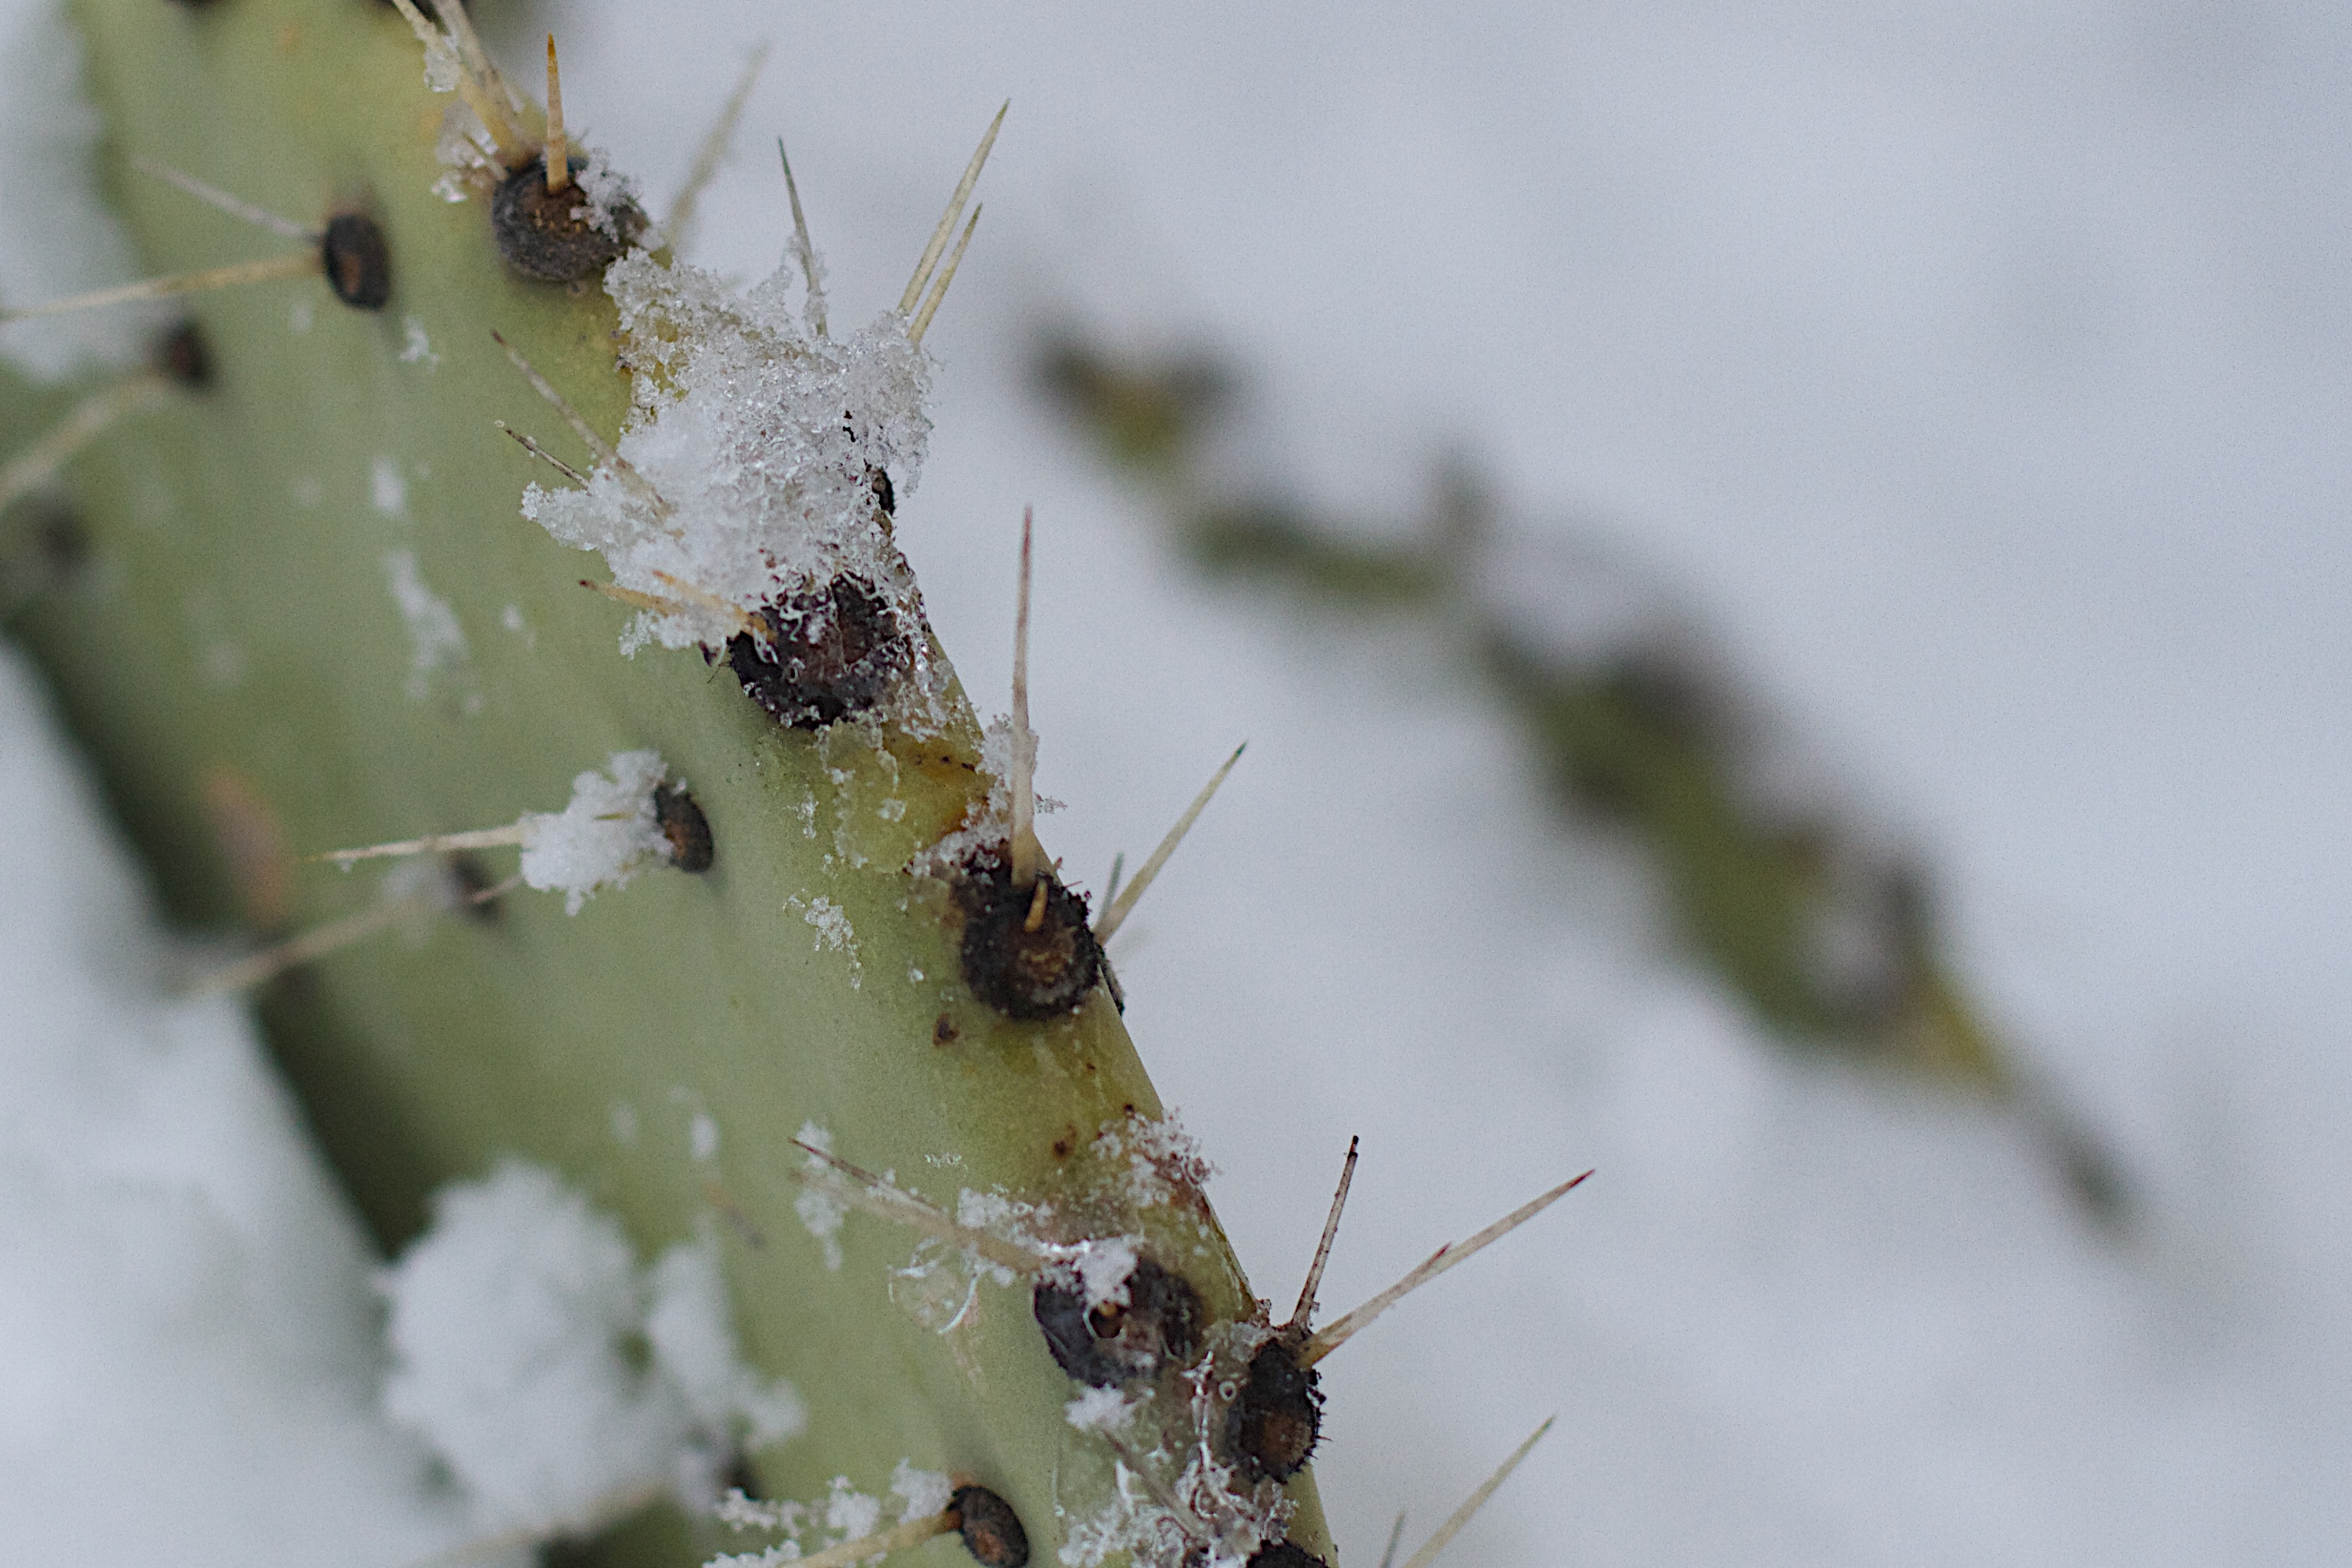
nature, snow, cactus, photography, flower, insect, flora, fauna, invertebrate, close up, macro photography, araneus, plant stem, thorns spines and prickles, orb weaver spider